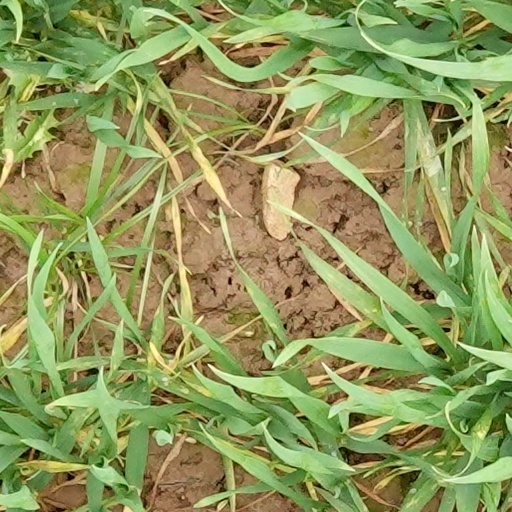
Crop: wheat